Pierrette Louin

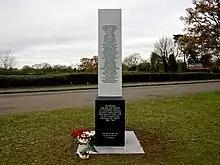
Tempsford memorial

Louin was parachuted at night on 6 April 1944 into the Limoges region of France together with Marie-Louise Cloarec, Suzanne Mertzizen and two others. The three women made their way to Paris to stay with her cousin.